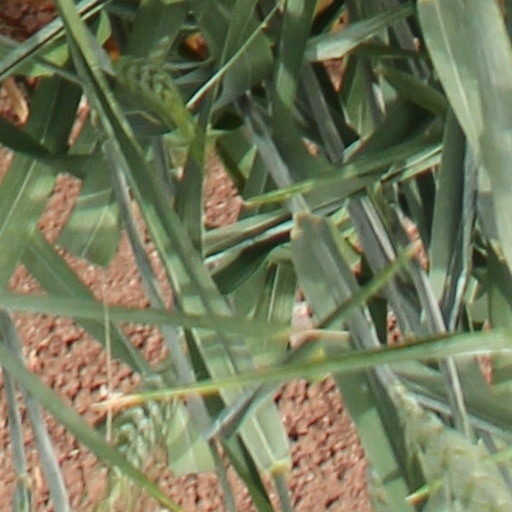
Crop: wheat